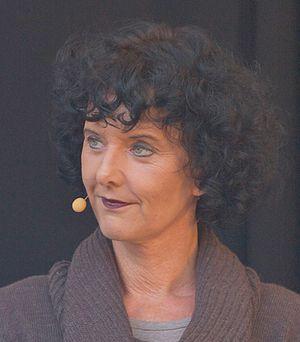
Unni Lindell, née le 3 avril 1957 à Oslo en Norvège, est une romancière norvégienne. Elle est connue pour ses romans policiers et ses livres pour enfants et jeunes adultes.